Jean-Loup Passek

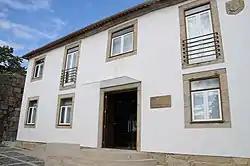
The Museu de Cinema de Melgaço Jean Loup Passek in Portugal.

Passek established the "Museu de Cinema de Melgaço Jean Loup Passek" in Melgaço, Portugal.